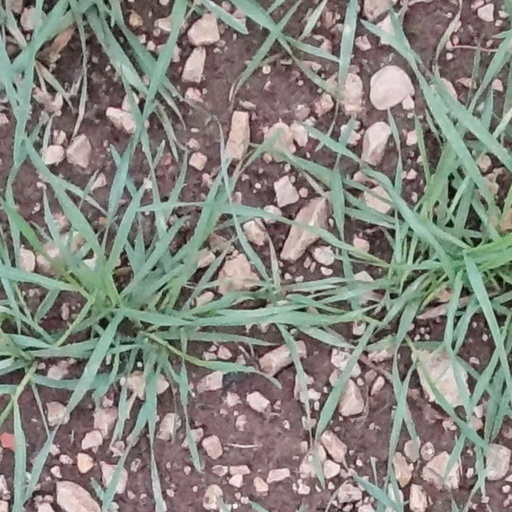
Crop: wheat